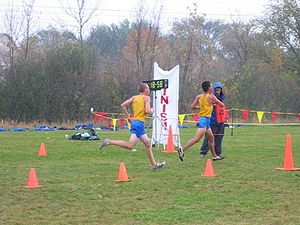
Cross (løbesport)
I cross løbes der typisk på græs, stier og veje.
Cross country er en løbedisciplin indenfor atletikken, hvor atleter konkurrerer i et terræn, som er anderledes end landevejen eller atletikbanen. Underlaget kan således variere fra græs over skovstier til decideret mudder eller ligefrem gennem vand. Grundet ruternes skiftende elevation kan det være svært at måle rutens egentlige længde op, derfor bliver de markeret med omtrentlig længde.